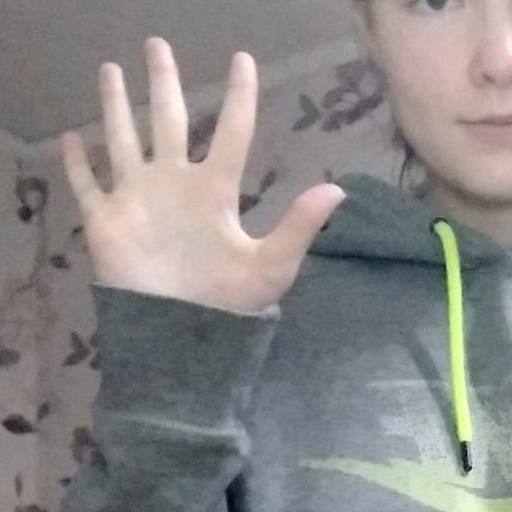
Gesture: palm